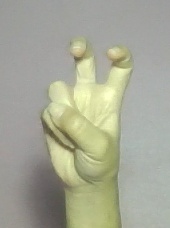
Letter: toot